Delhi, New York

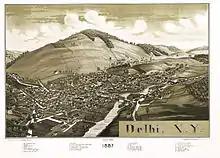
Delhi in 1887

As of the census of 2020, there were 4,795 people, 1,520 households, and 928 families residing in the town. The population density was . There were 1,893 housing units at an average density of . The racial makeup of the town was 80.33% White, 9.05% Black or African American, 0.29% Native American, 1.94% Asian, 0.06% Pacific Islander, 3.02% from other races, and 5.29% from two or more races. Hispanic or Latino of any race made up 8.20% of the population.